W.A. Timber Company

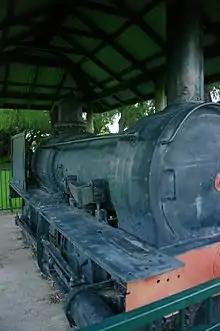
The company's locomotive, "Ballaarat", was on display here in Victoria Square, Busselton, for 75 years. It is now restored and displayed indoors at the city's visitor information centre.

W.A. Timber Company was a syndicate of Victorian investors granted a timber concession of 181,500 acres on Geographe Bay in the south west of Western Australia in 1870.